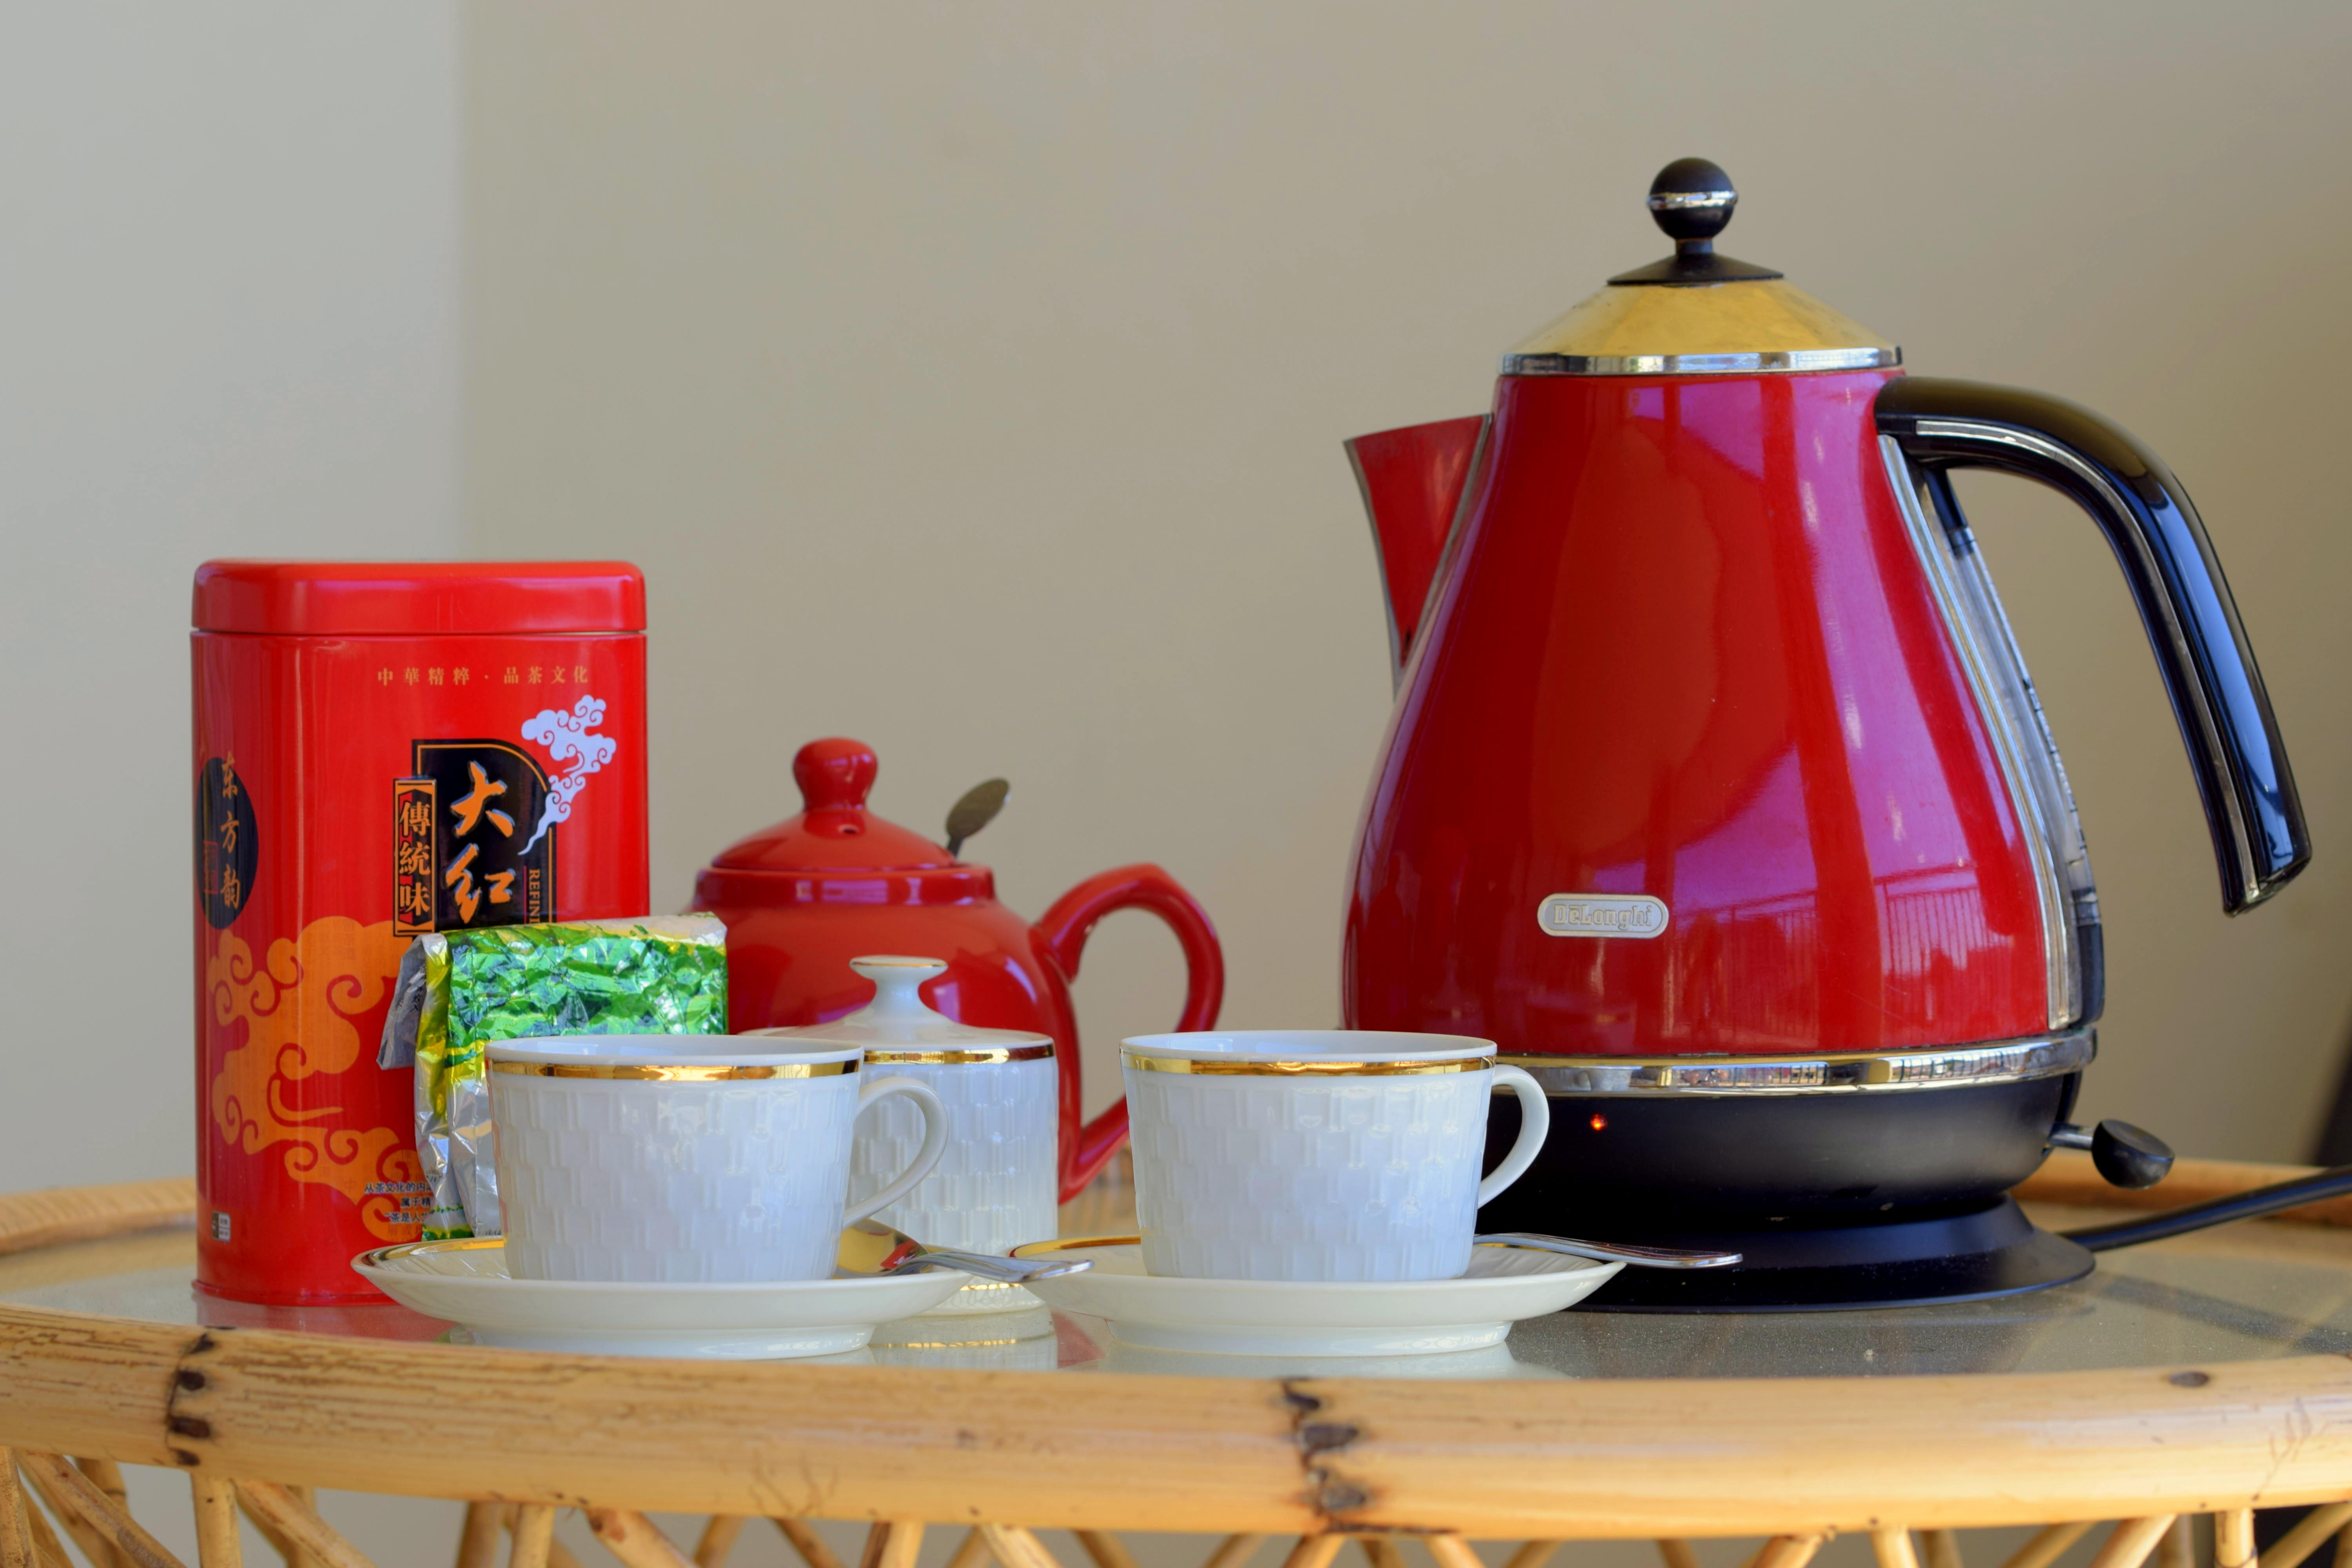
kettle, Coffee percolator, small appliance, still life, electric kettle, teapot, serveware, ceramic, home appliance, still life photography, stovetop kettle, tableware, jug, vacuum flask, dishware, cup, dinnerware set